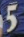
Number: 5